Describe the emotion expressed in this image:  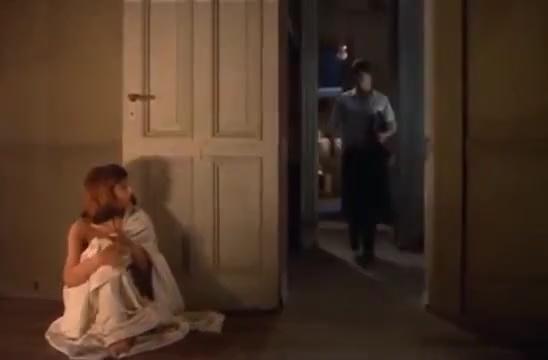
This person displays Suffering, valence and arousal with low intensity.